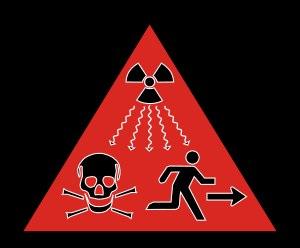
Les messages d'avertissement de longue durée sur les déchets nucléaires sont destinés à empêcher toute intrusion humaine dans les centres de stockage des déchets nucléaires dans un futur lointain, d'un ordre de grandeur égal ou supérieur à 10 000 ans. La sémiotique nucléaire est un domaine de recherche interdisciplinaire, développé en premier par le groupe de travail sur l'interférence humaine, ce depuis 1981.
Le risque chimique est le résultat de l'exposition à un agent chimique dangereux, généralement à l'occasion d'activités de production, manutention, stockage, transport, élimination ou traitement, ou à la diffusion volontaire dans l'environnement de produits chimiques dangereux.
La contamination radioactive est le phénomène se produisant quand un produit radioactif se dépose sur un objet ou un être, ou bien est ingéré ou inhalé par un être. La contamination se distingue de l'irradiation, événement au cours duquel l'objet ou l'être est soumis à un rayonnement ionisant.
Un rayonnement ionisant est un rayonnement électromagnétique ou corpusculaire capable de produire directement ou indirectement des ions lors de son passage à travers la matière.
La radioactivité est le phénomène physique par lequel des noyaux atomiques instables se transforment spontanément en d'autres atomes en émettant simultanément des particules de matière et de l'énergie. La radioactivité a été découverte en 1896 par Henri Becquerel dans le cas de l'uranium, et très vite confirmée par Marie Curie pour le radium.